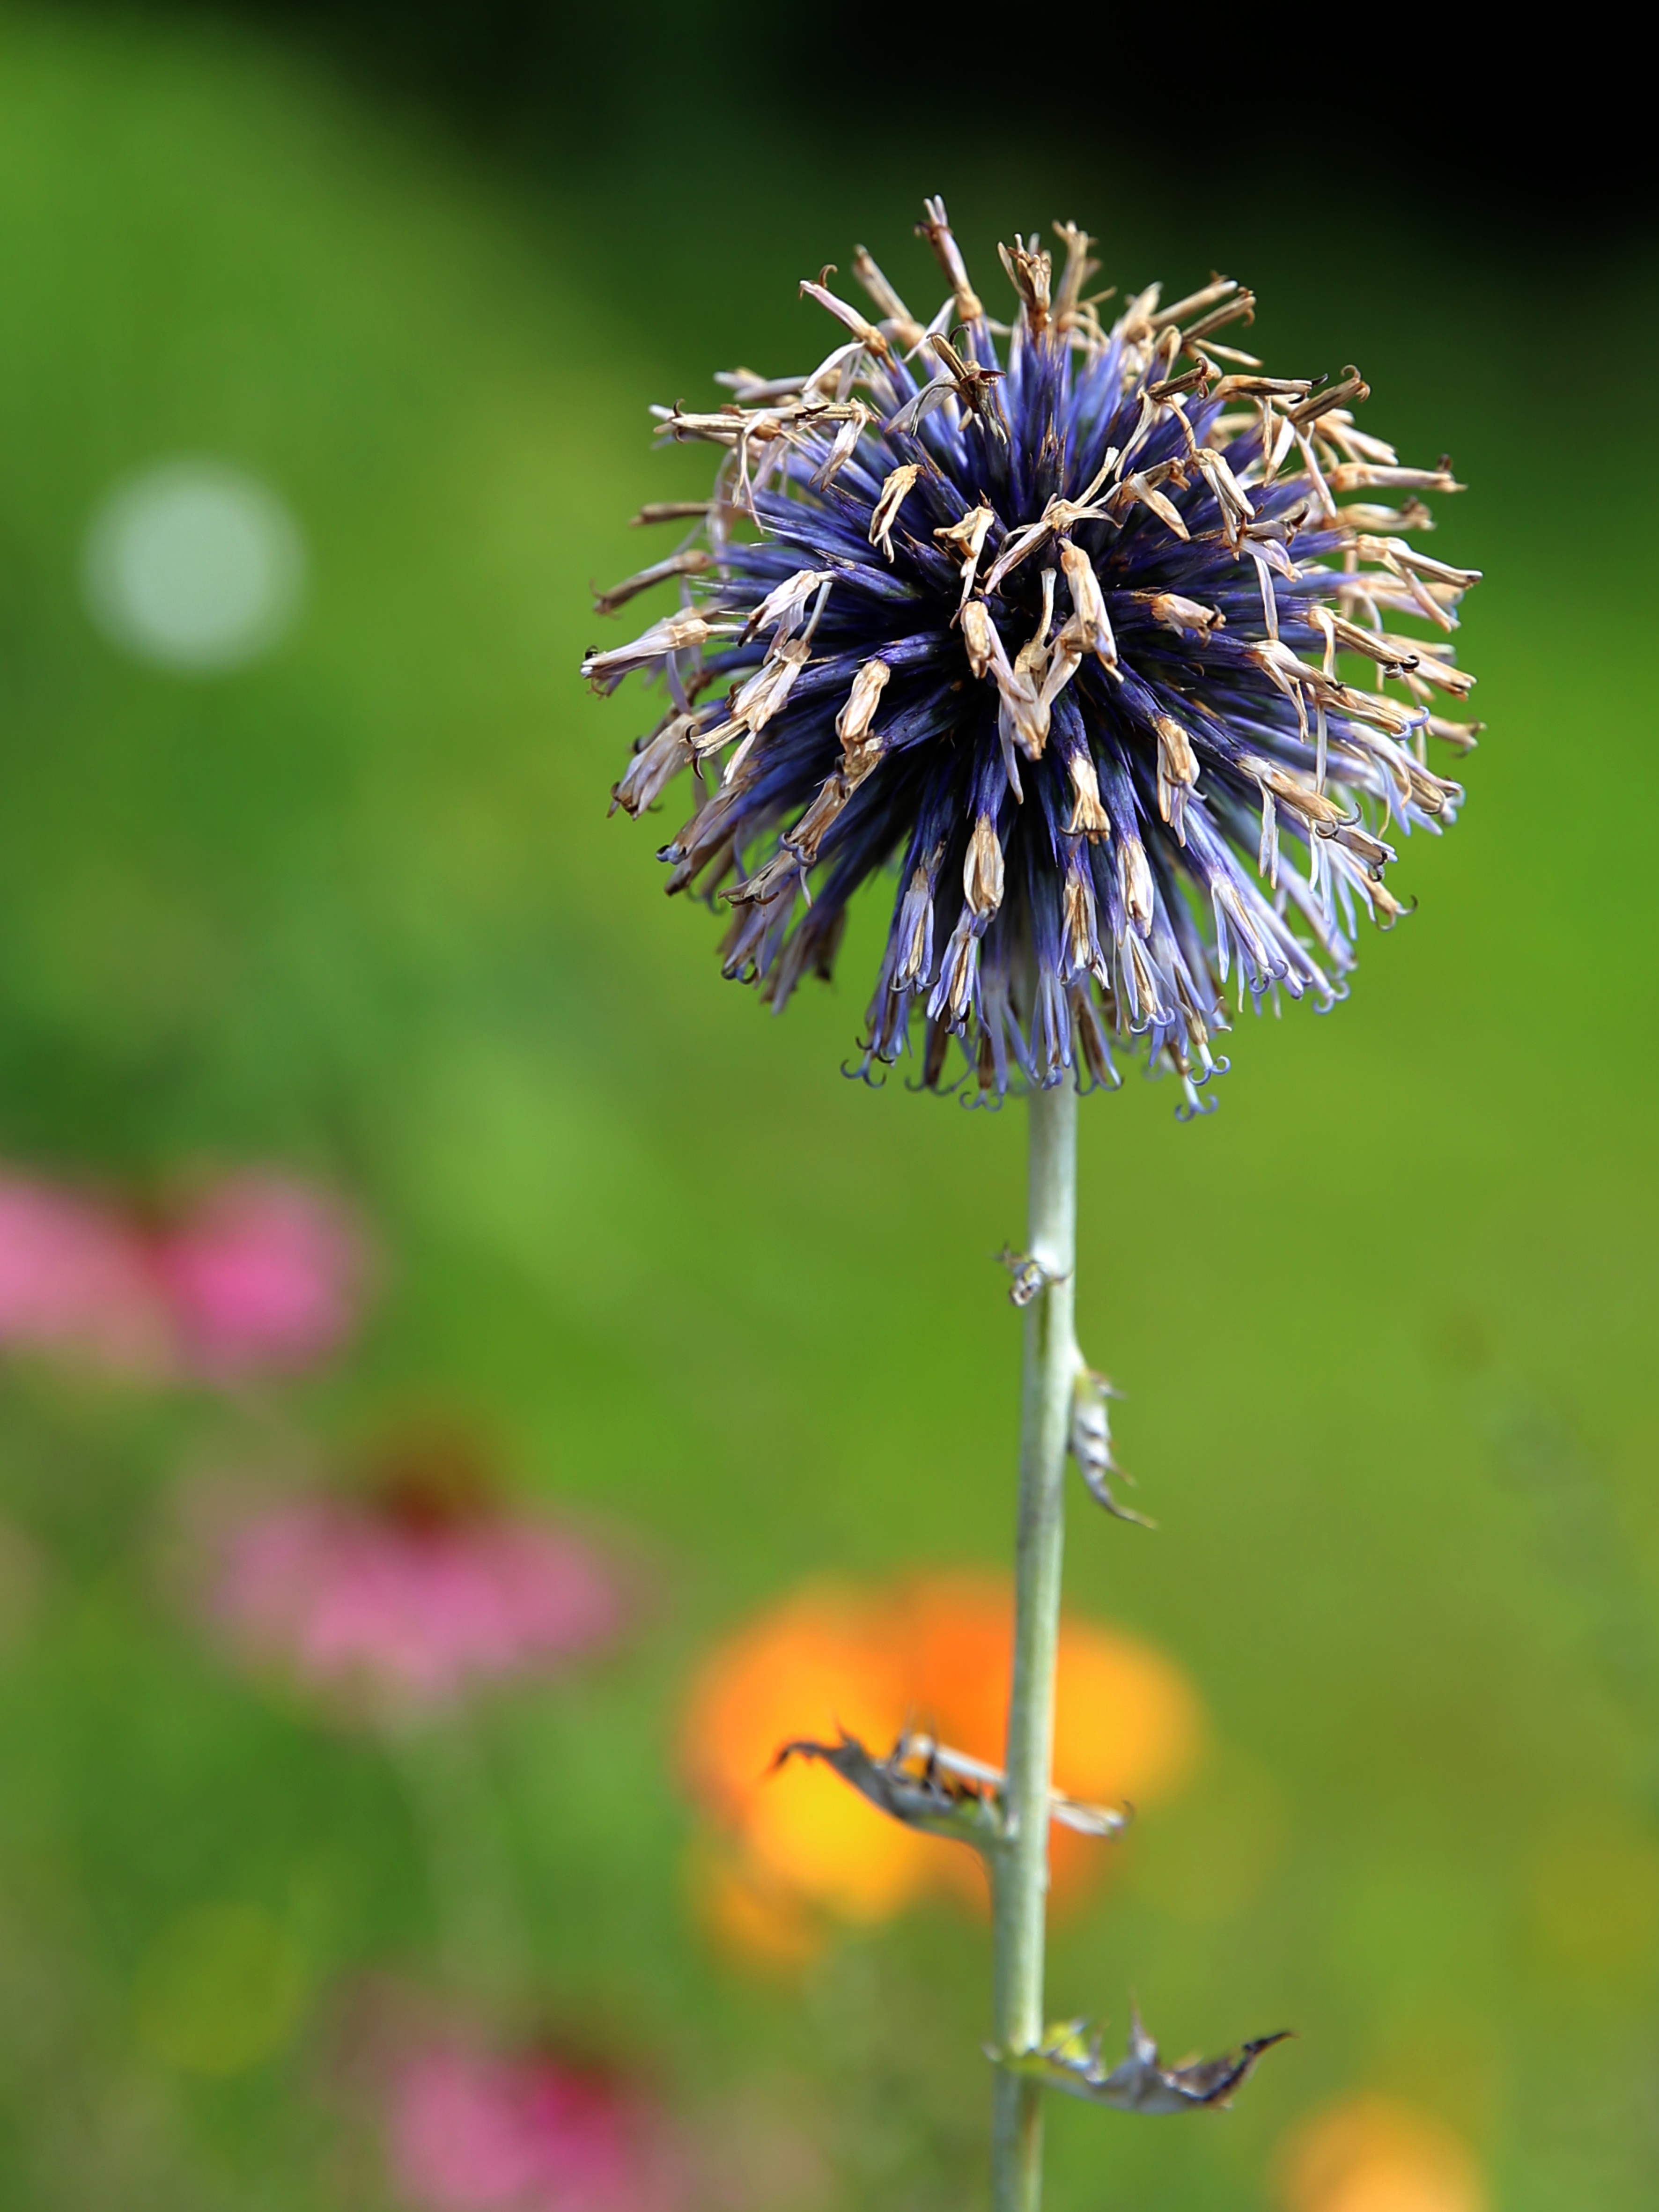
nature, plant, meadow, prairie, flower, petal, botany, blue, flora, wildflower, flowers, close up, ball, thistle, botanical garden, nectar, ulm, macro photography, spherical, flowering plant, daisy family, globe thistle, ruthenian kugeldistel, echinops ritro, echinops, plant stem, land plant